C16orf86

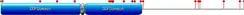

For the C16orf86 protein, there is a nuclear localization signal that is from amino acid 105 to 109 and is composed of (PKRKP) in the forward direction. This pattern is conserved and seen in humans and its distant orthologs such as the red fox and Weddell seal.